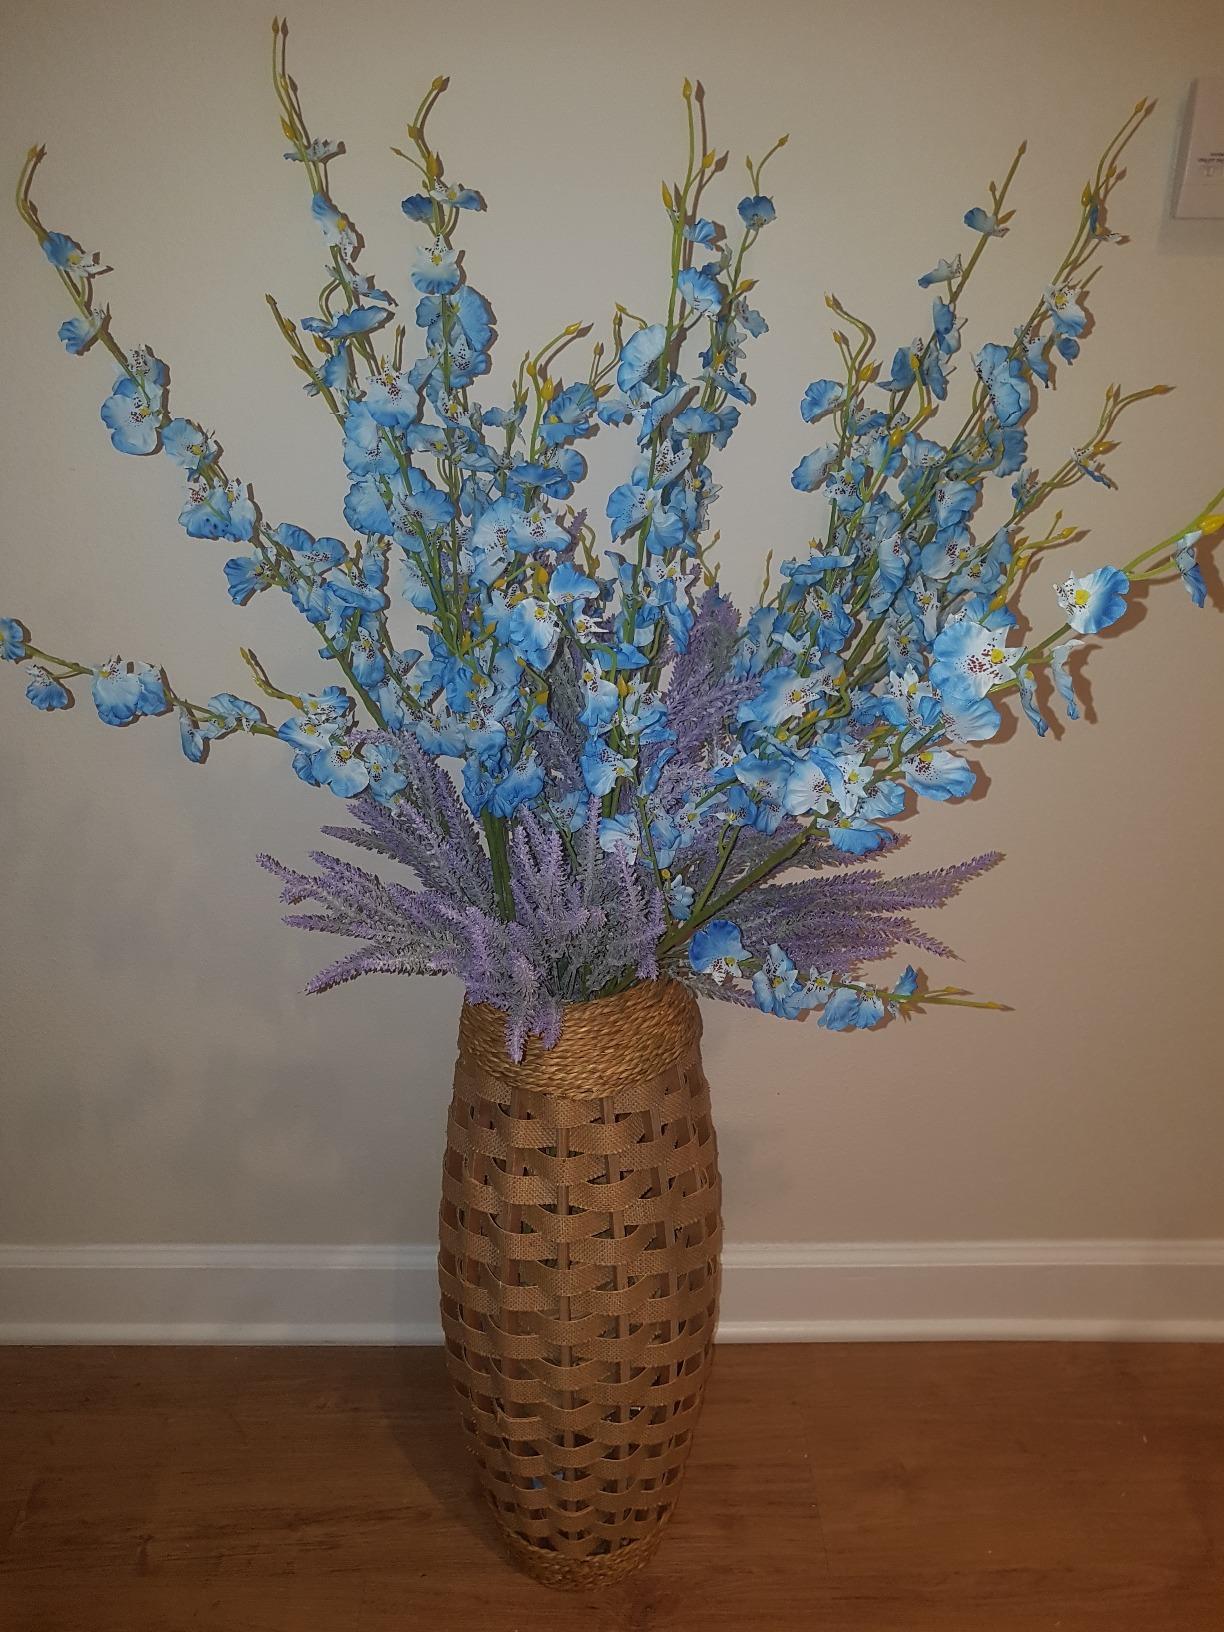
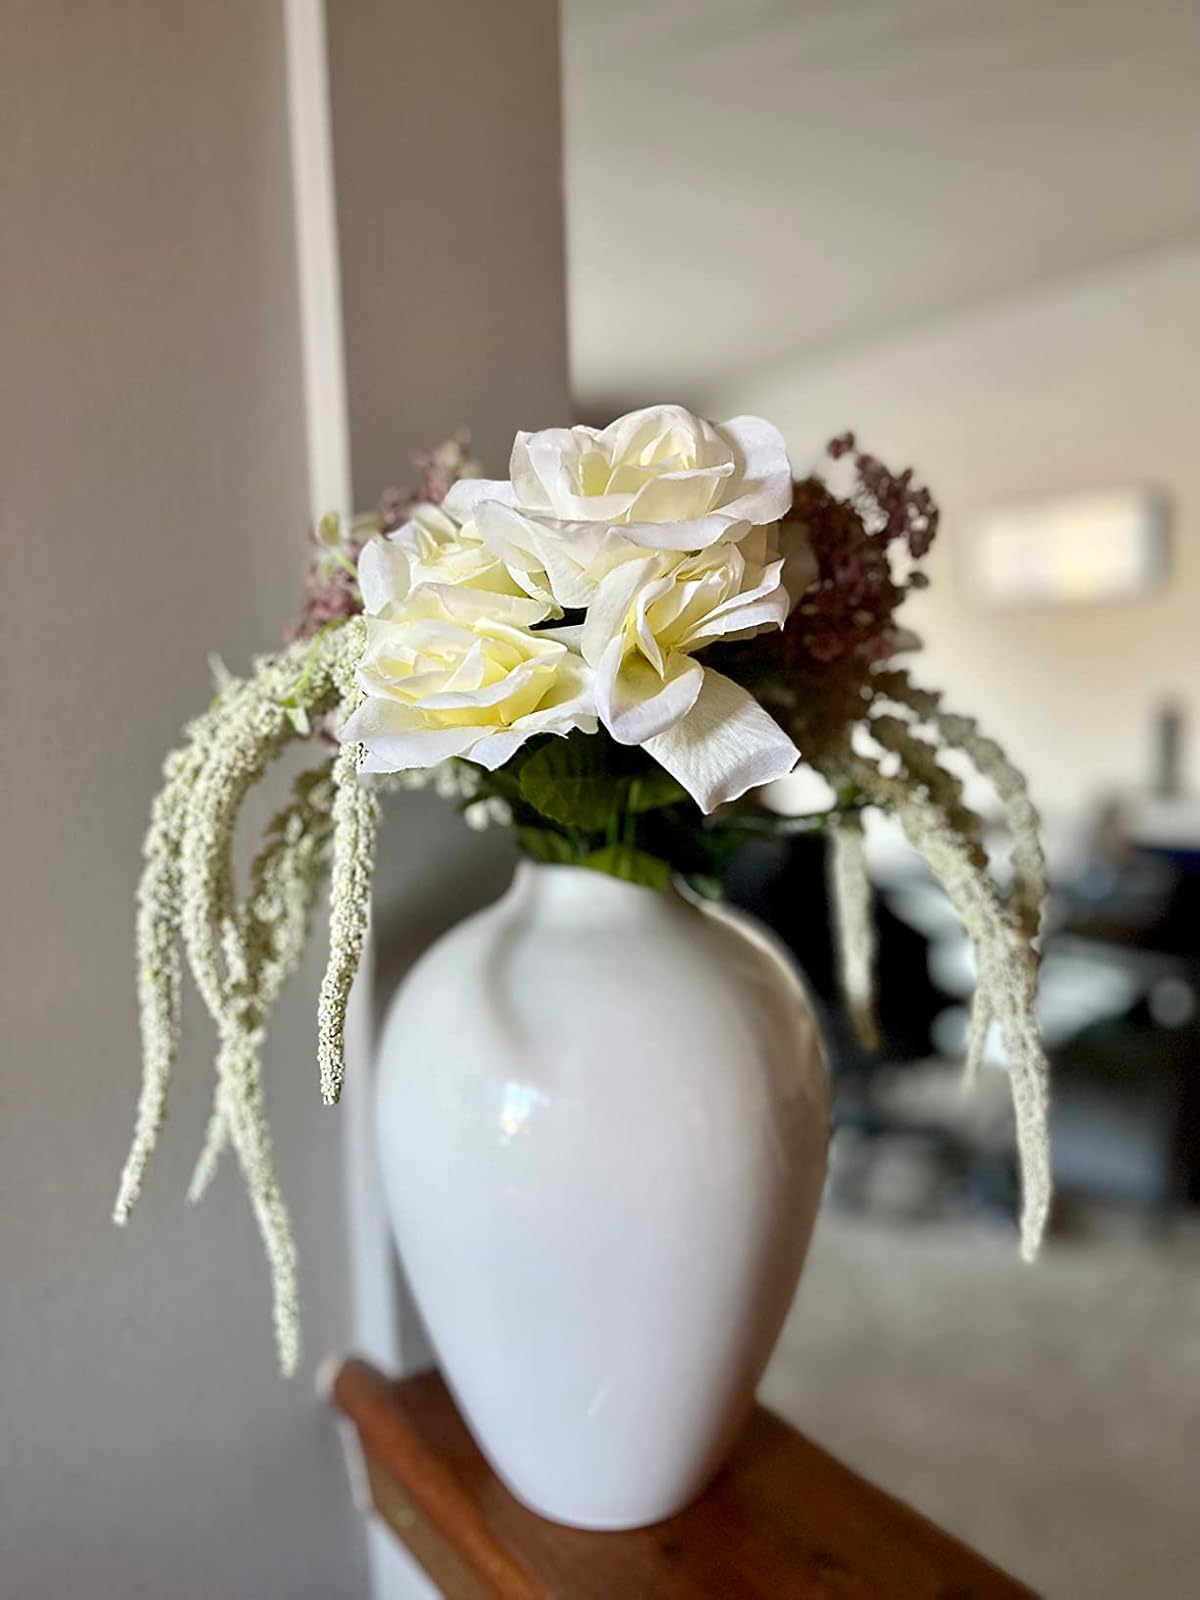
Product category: vase
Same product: no